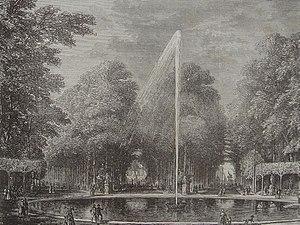
4 mars : loi sur le temporel des cultes. L'État n'intervient pas dans la nomination des membres des fabriques d'église mais exige le contrôle de la comptabilité des cultes.